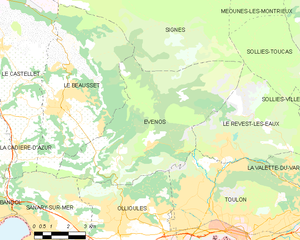
Carte des communes françaises Évenos